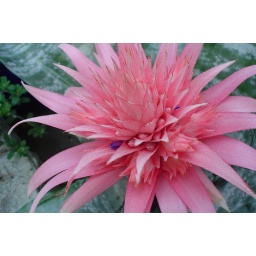
This was a big, pretty pink flower with little purple things in it. It looks like a pink pineapple plant.